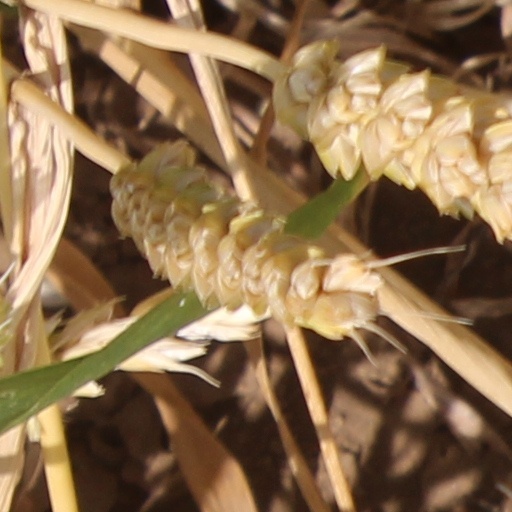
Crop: wheat